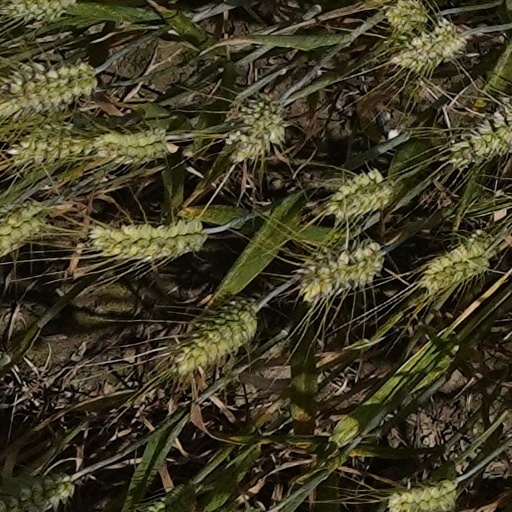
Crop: wheat